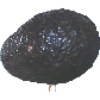
Label: Avocado ripe 1